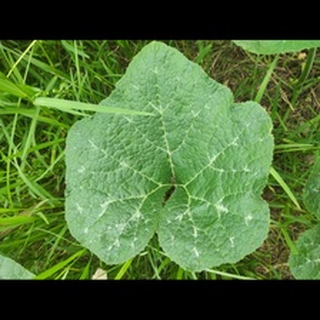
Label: pumpkin_bacterial_leaf_spot